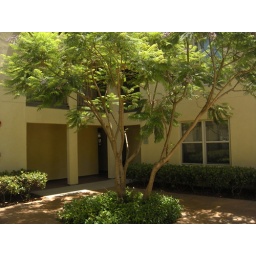
my apartment is in the corner! you can see my little kitchen window